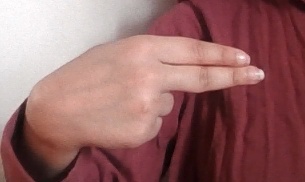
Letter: ain